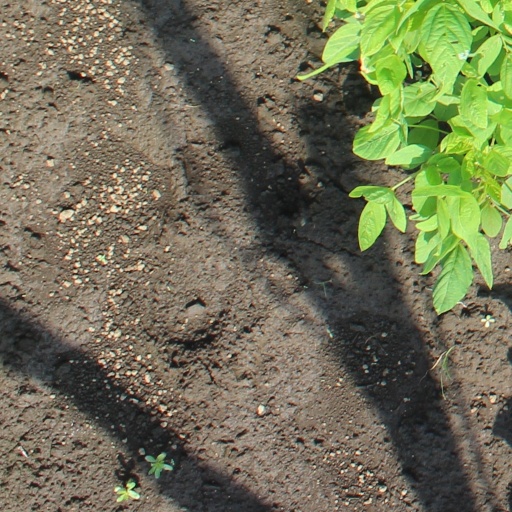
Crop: soybean